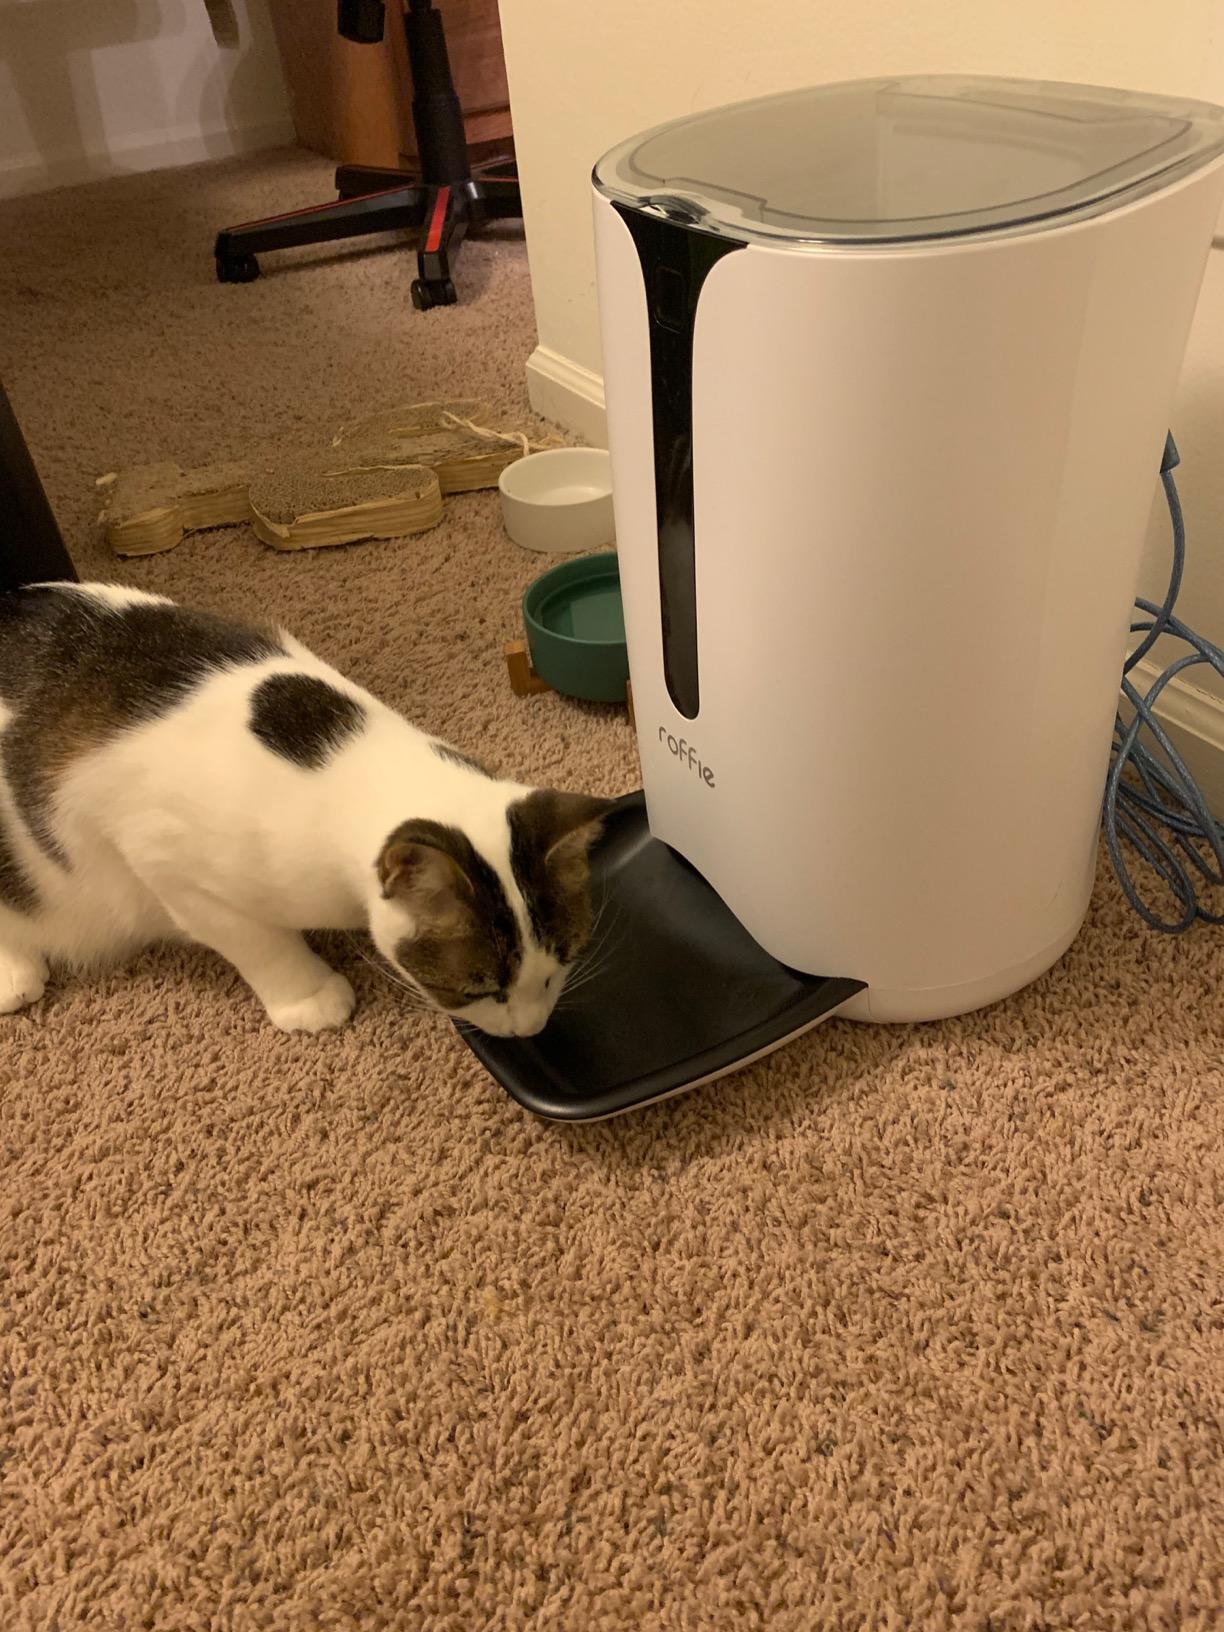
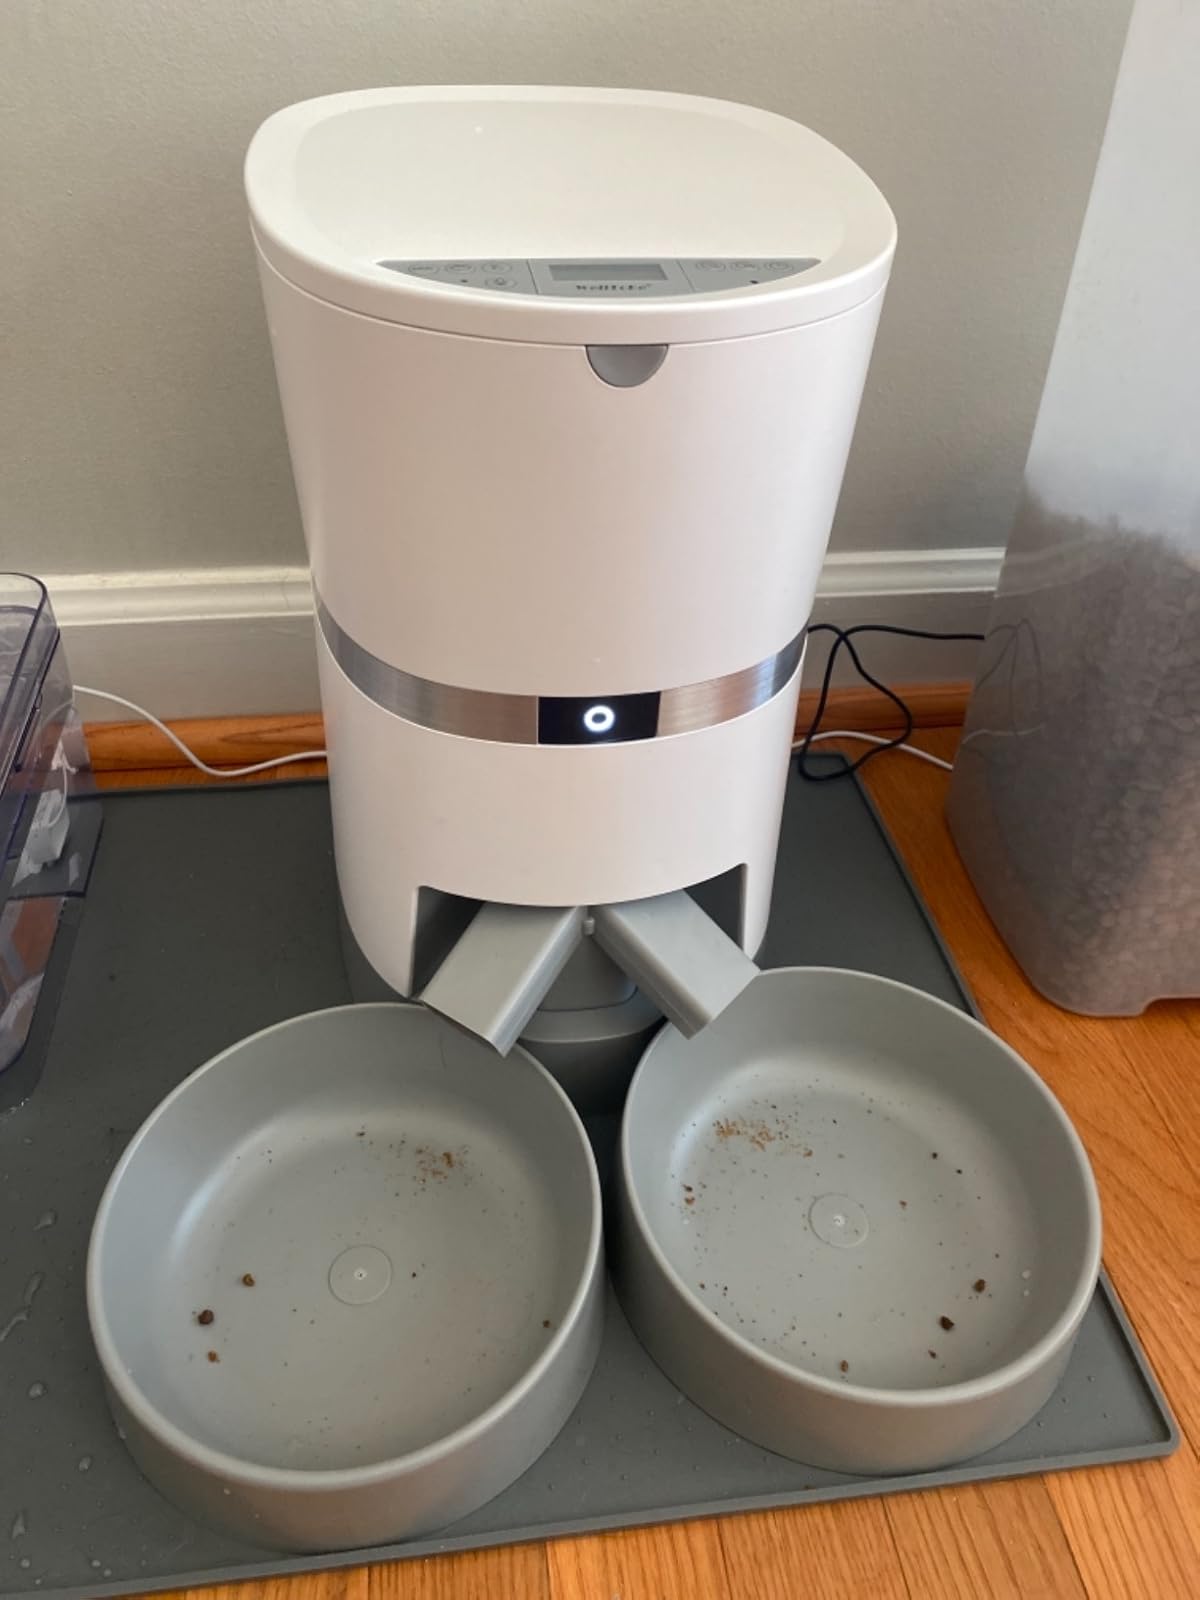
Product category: items_feeder
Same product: no